Taur Mittran Di

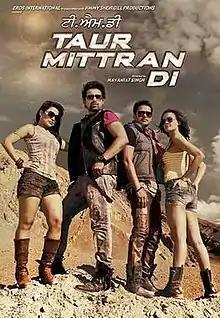
Theatrical Release Poster

Taur Mittran Di is a 2012 Punjabi drama action comedy film starring Amrinder Gill, Rannvijay Singh, Surveen Chawla, Amita Pathak and Mukesh Rishi. The movie is directed by Navaniat Singh and produced by Eros Entertainment & Jimmy Sheirgill Productions. The movie was released on 11 May 2012. This is the first film in the Punjabi film industry where the youth power and love for hockey is shown. Japji Khera did a cameo role in this film.